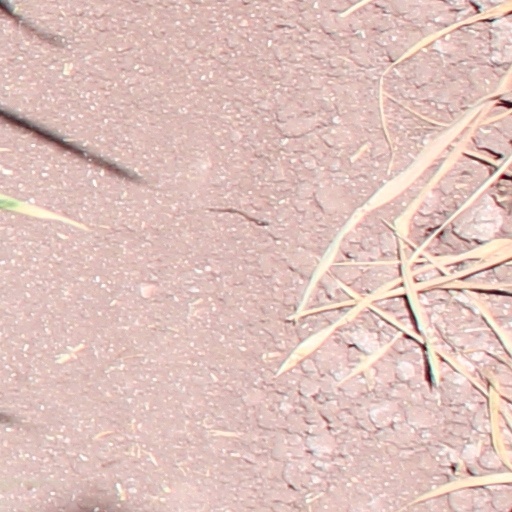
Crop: wheat